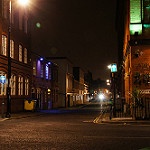
Label: street